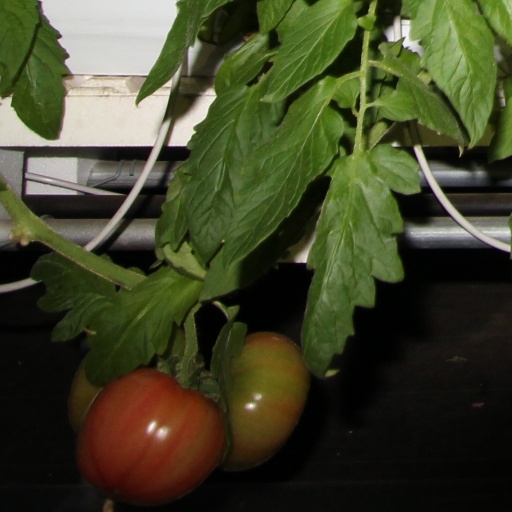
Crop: tomato